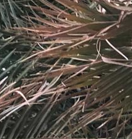
Label: Potassium Deficiency